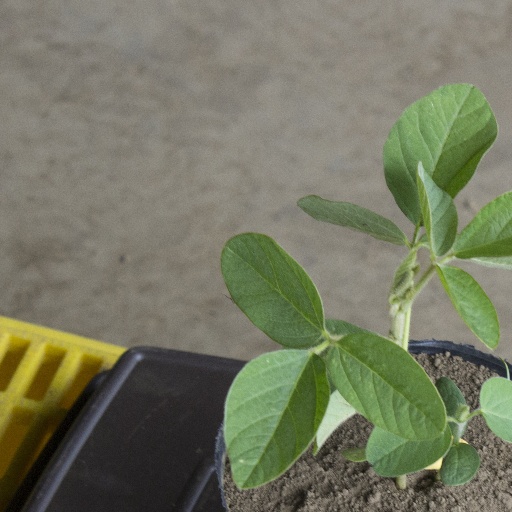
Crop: soybean